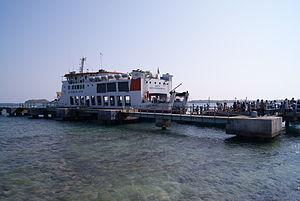
L'archipel des Karimunjawa, situé à environ 80 kilomètres au nord-ouest de Jepara, est formé de 27 îles rocheuses dans la mer de Java. Sa population est d'environ 8 000 habitants. Administrativement, l'archipel fait partie du kabupaten de Jepara, dans la province indonésienne de Java central.